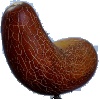
Label: Cucumber Ripe 1